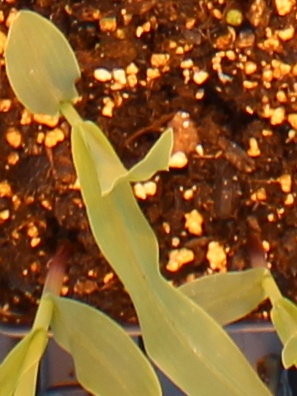
Label: Corn